Afrodite Superstar

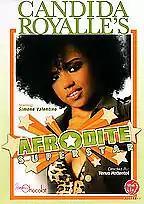
Video cover

Afrodite Superstar is an American independent art film, shot in New York City in 2006. The film has been referred to as erotica. The director refers to the film as an experimental film as the characters break the fourth wall, and there is a blend of satire. "Afrodite Superstar" was directed by Venus Hottentot. Executive producer Candida Royalle is credited with directing the sexual scenes.